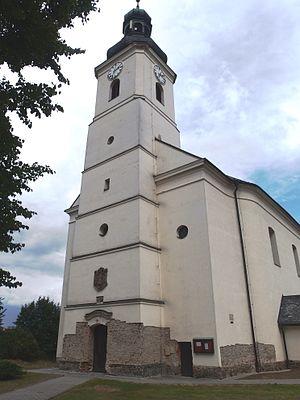
Brumovice est une commune du district d'Opava, dans la région de Moravie-Silésie, en République tchèque. Sa population s'élevait à 1 506 habitants en 2017.